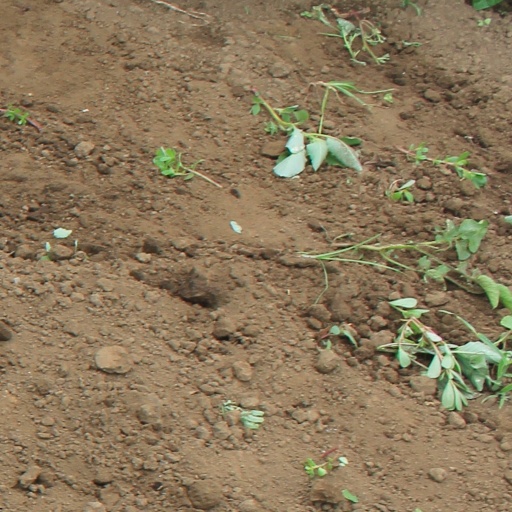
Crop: soybean